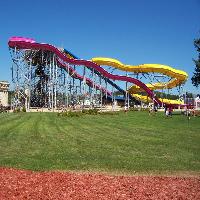
Weather: sun or clear